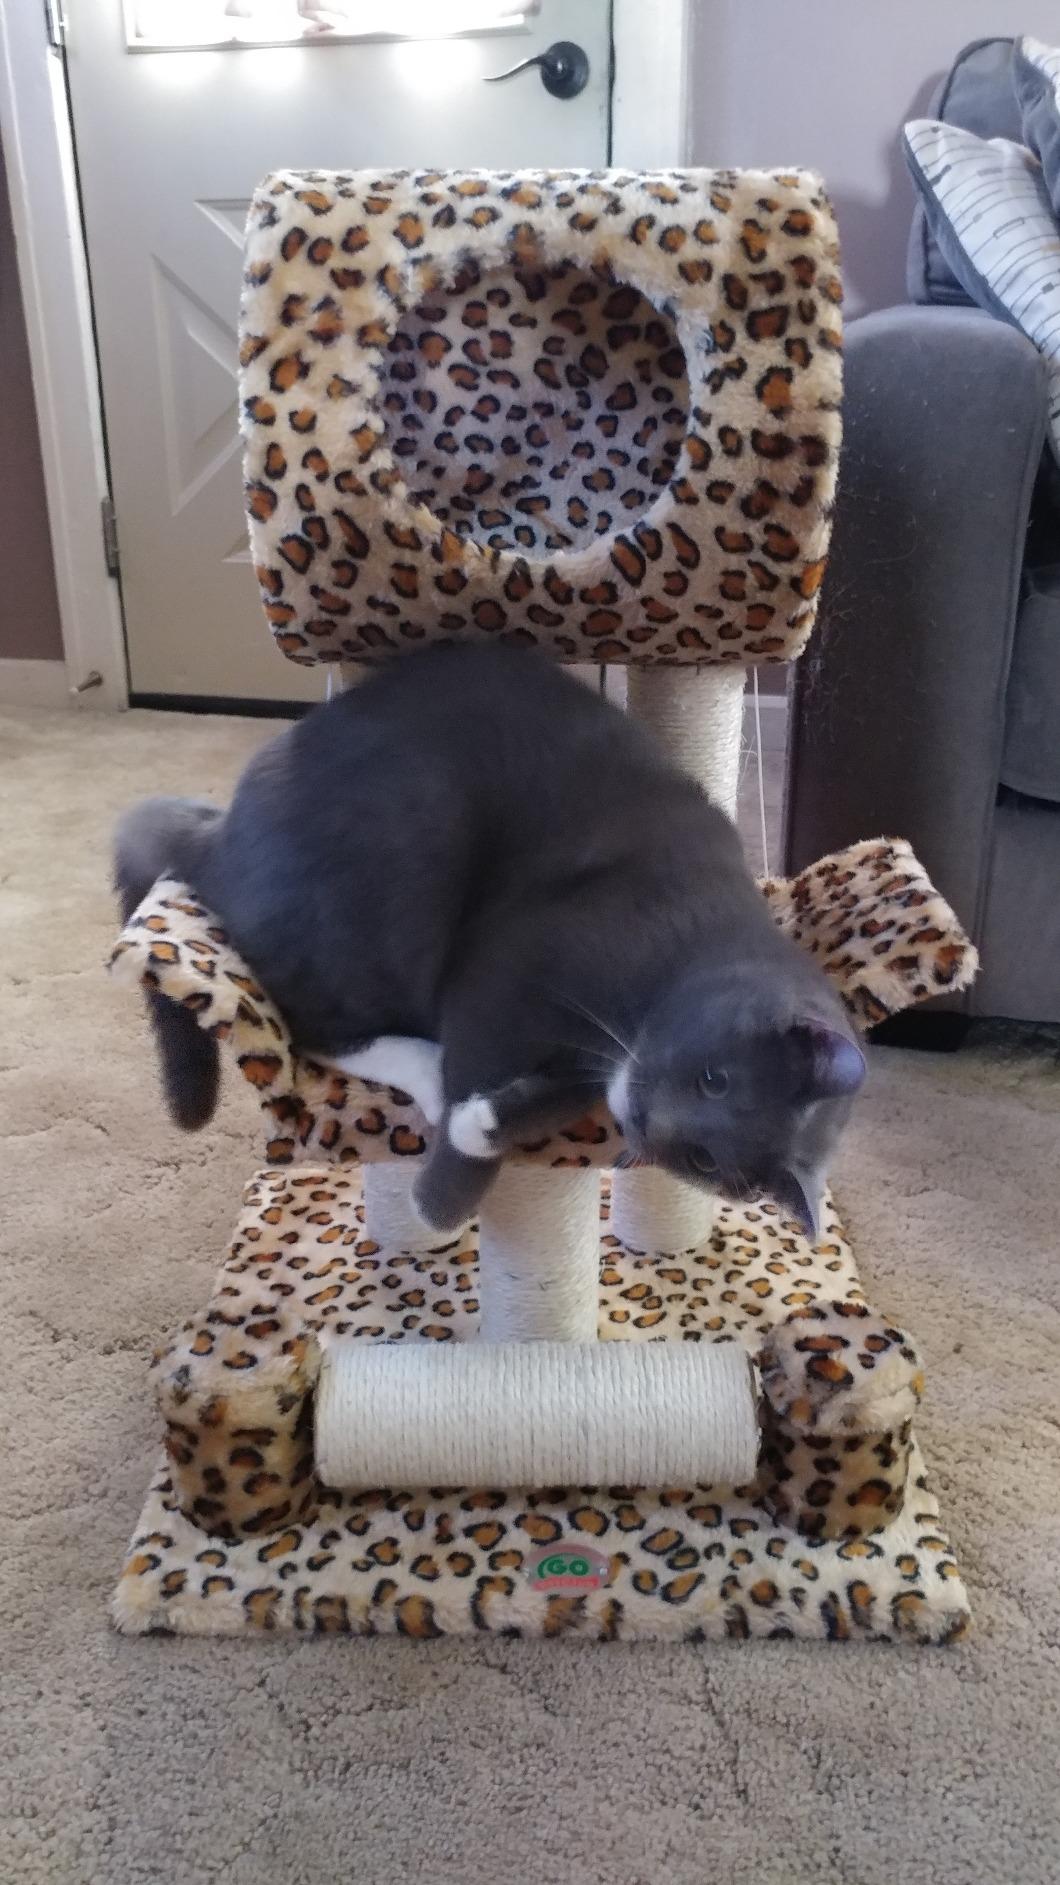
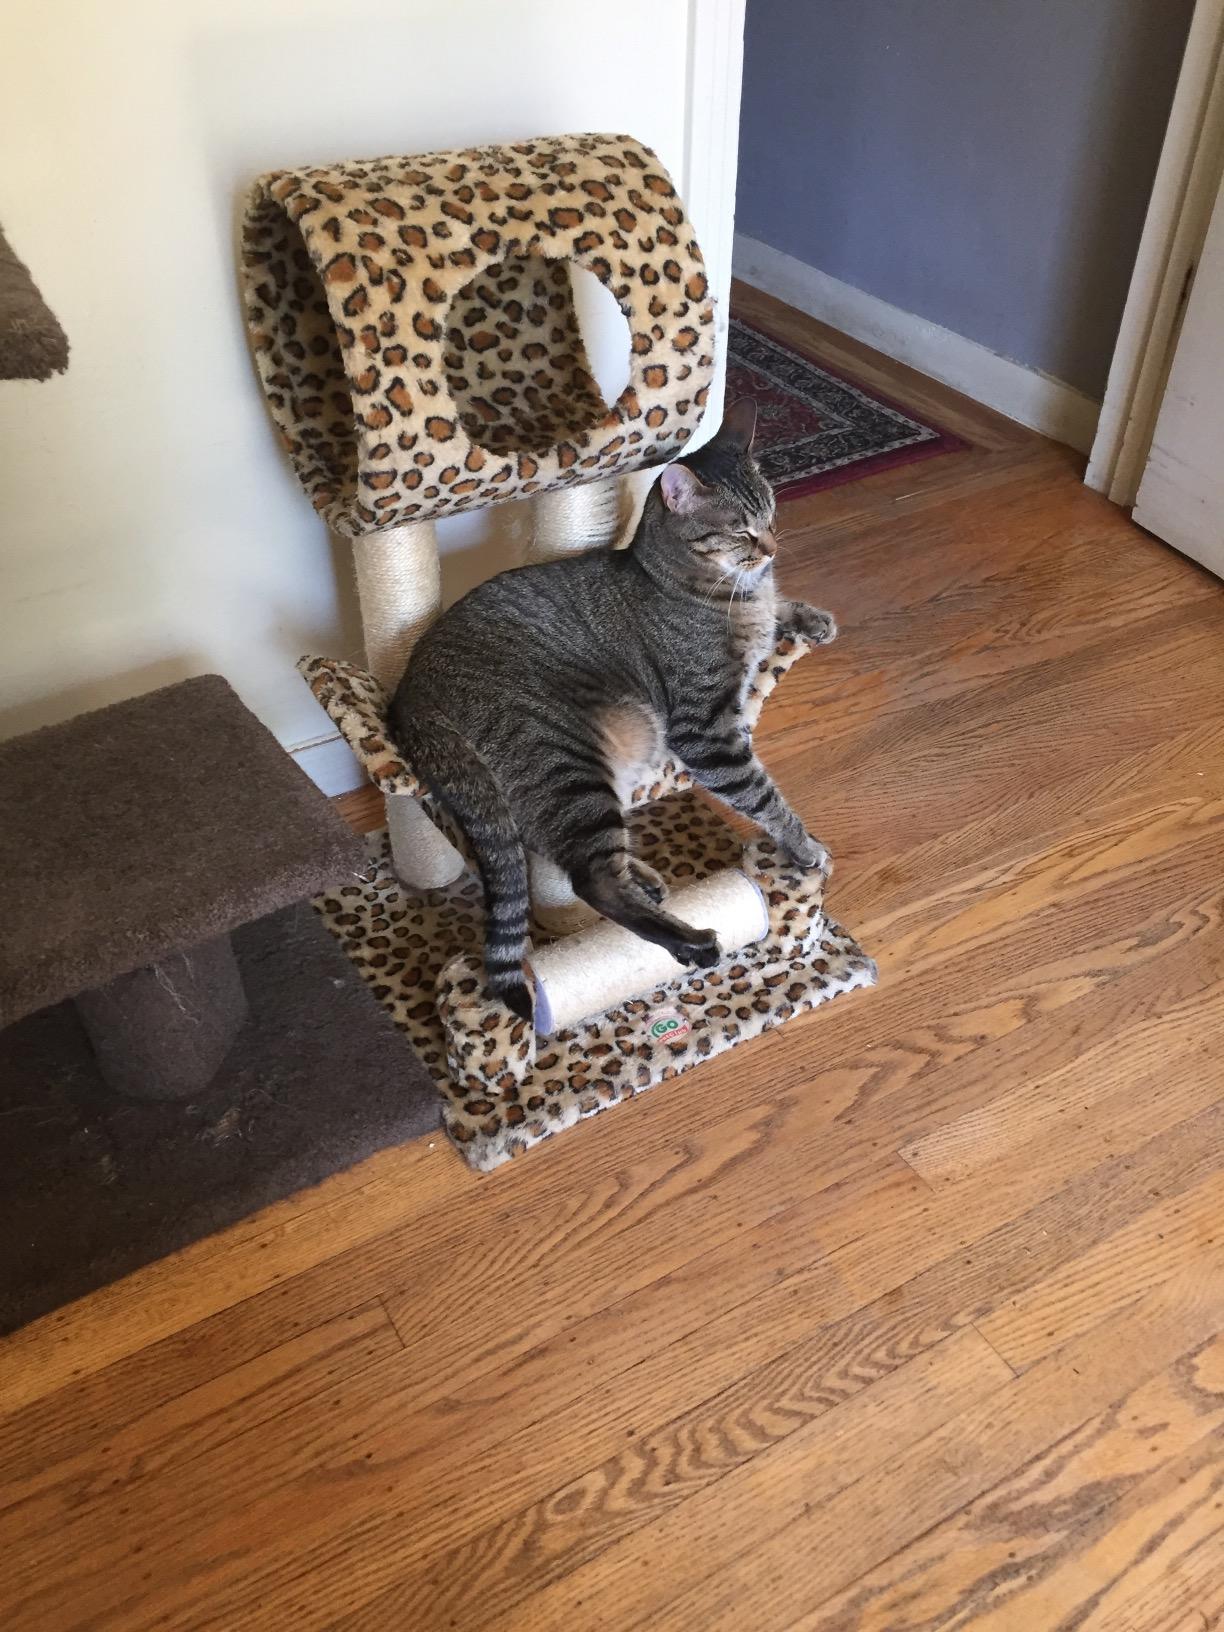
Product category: items_cat tree
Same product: yes